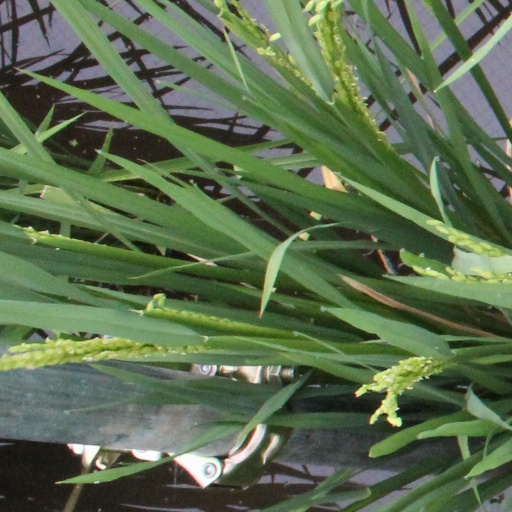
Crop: rice